Wilkes-Barre, Pennsylvania

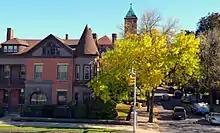
Weiss Hall, built in 1895, is now part of the River Street Historic District

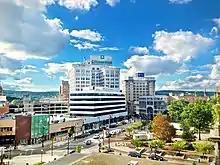
The public square in Wilkes-Barre

Wilkes-Barre is located within Pennsylvania's Coal Region. The anthracite coal mining industry, and its extensive use of child labor in the early 20th century, was one of the industries targeted by the National Child Labor Committee and its hired photographer, Lewis Hine. Many of Hine's subjects were photographed in the mines and coal fields near Wilkes-Barre. The impact of the Hine photographs led to the enactment of child labor laws across the country.